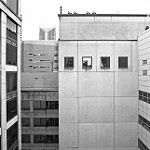
Label: B & W